SARS-related coronavirus

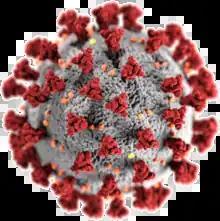
Illustration created at the Centers for Disease Control and Prevention (CDC), reveals ultrastructural morphology exhibited by coronaviruses; note the spikes that adorn the outer surface, which impart the look of a corona surrounding the virion.

The morphology of the SARS-related coronavirus is characteristic of the coronavirus family as a whole. The viruses are large pleomorphic spherical particles with bulbous surface projections that form a corona around the particles in electron micrographs. The size of the virus particles is in the 80–90 nm range. The envelope of the virus in electron micrographs appears as a distinct pair of electron dense shells.